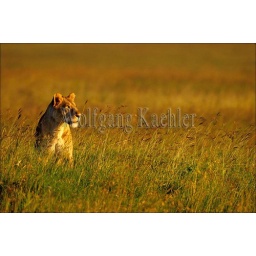
Kenya, masai mara, lioness sitting in grass